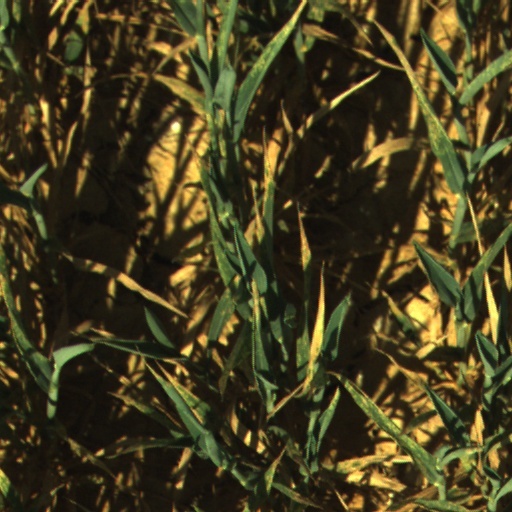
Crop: wheat